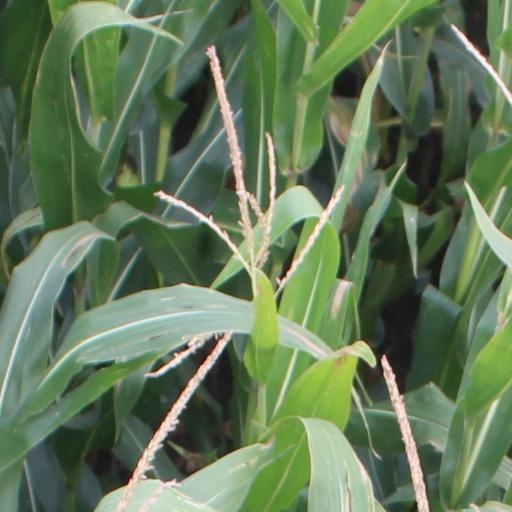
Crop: maize; corn